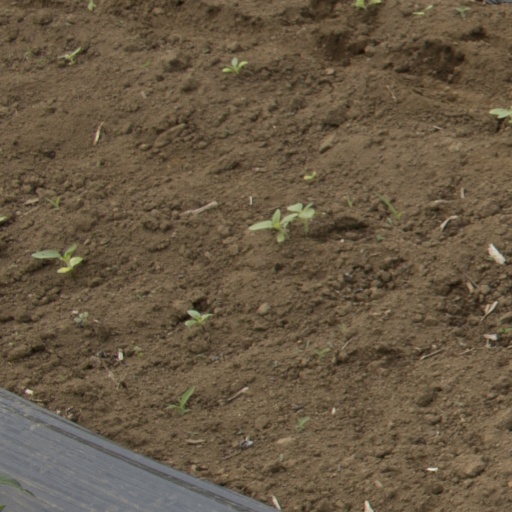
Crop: Jerusalem artichoke